2019 Daytona 500

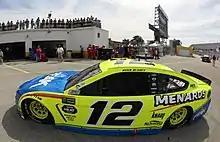
Ryan Blaney won the second stage.

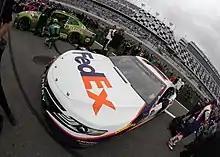
Denny Hamlin won the race.

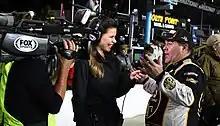
Jamie Little interviewing Brendan Gaughan in this race

Since 2001—with the exception of 2002, 2004 and 2006—the Daytona 500 has been carried by Fox in the United States. The booth crew consisted of longtime NASCAR lap-by-lap announcer Mike Joy, three–time Daytona 500 winner Jeff Gordon, and for the final time 1989 race winner Darrell Waltrip. Pit road was manned by Jamie Little, Regan Smith, Vince Welch and Matt Yocum.